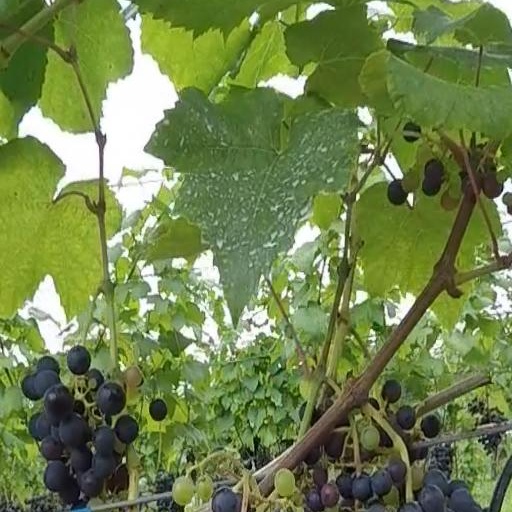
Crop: grape